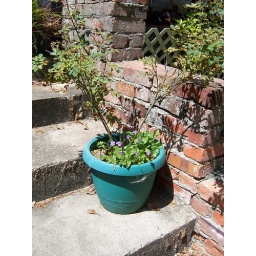
wild violets blooming in flower pot of mini roses. Front steps